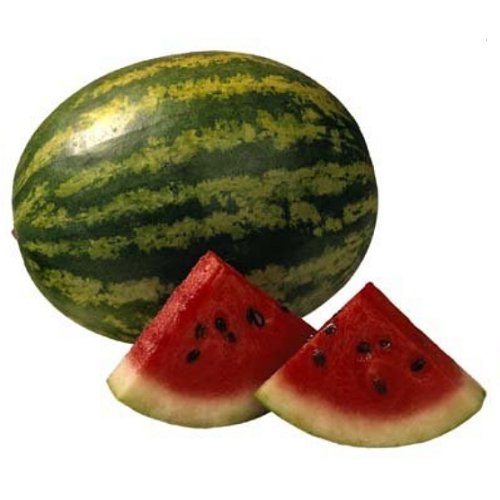
Label: Watermelon